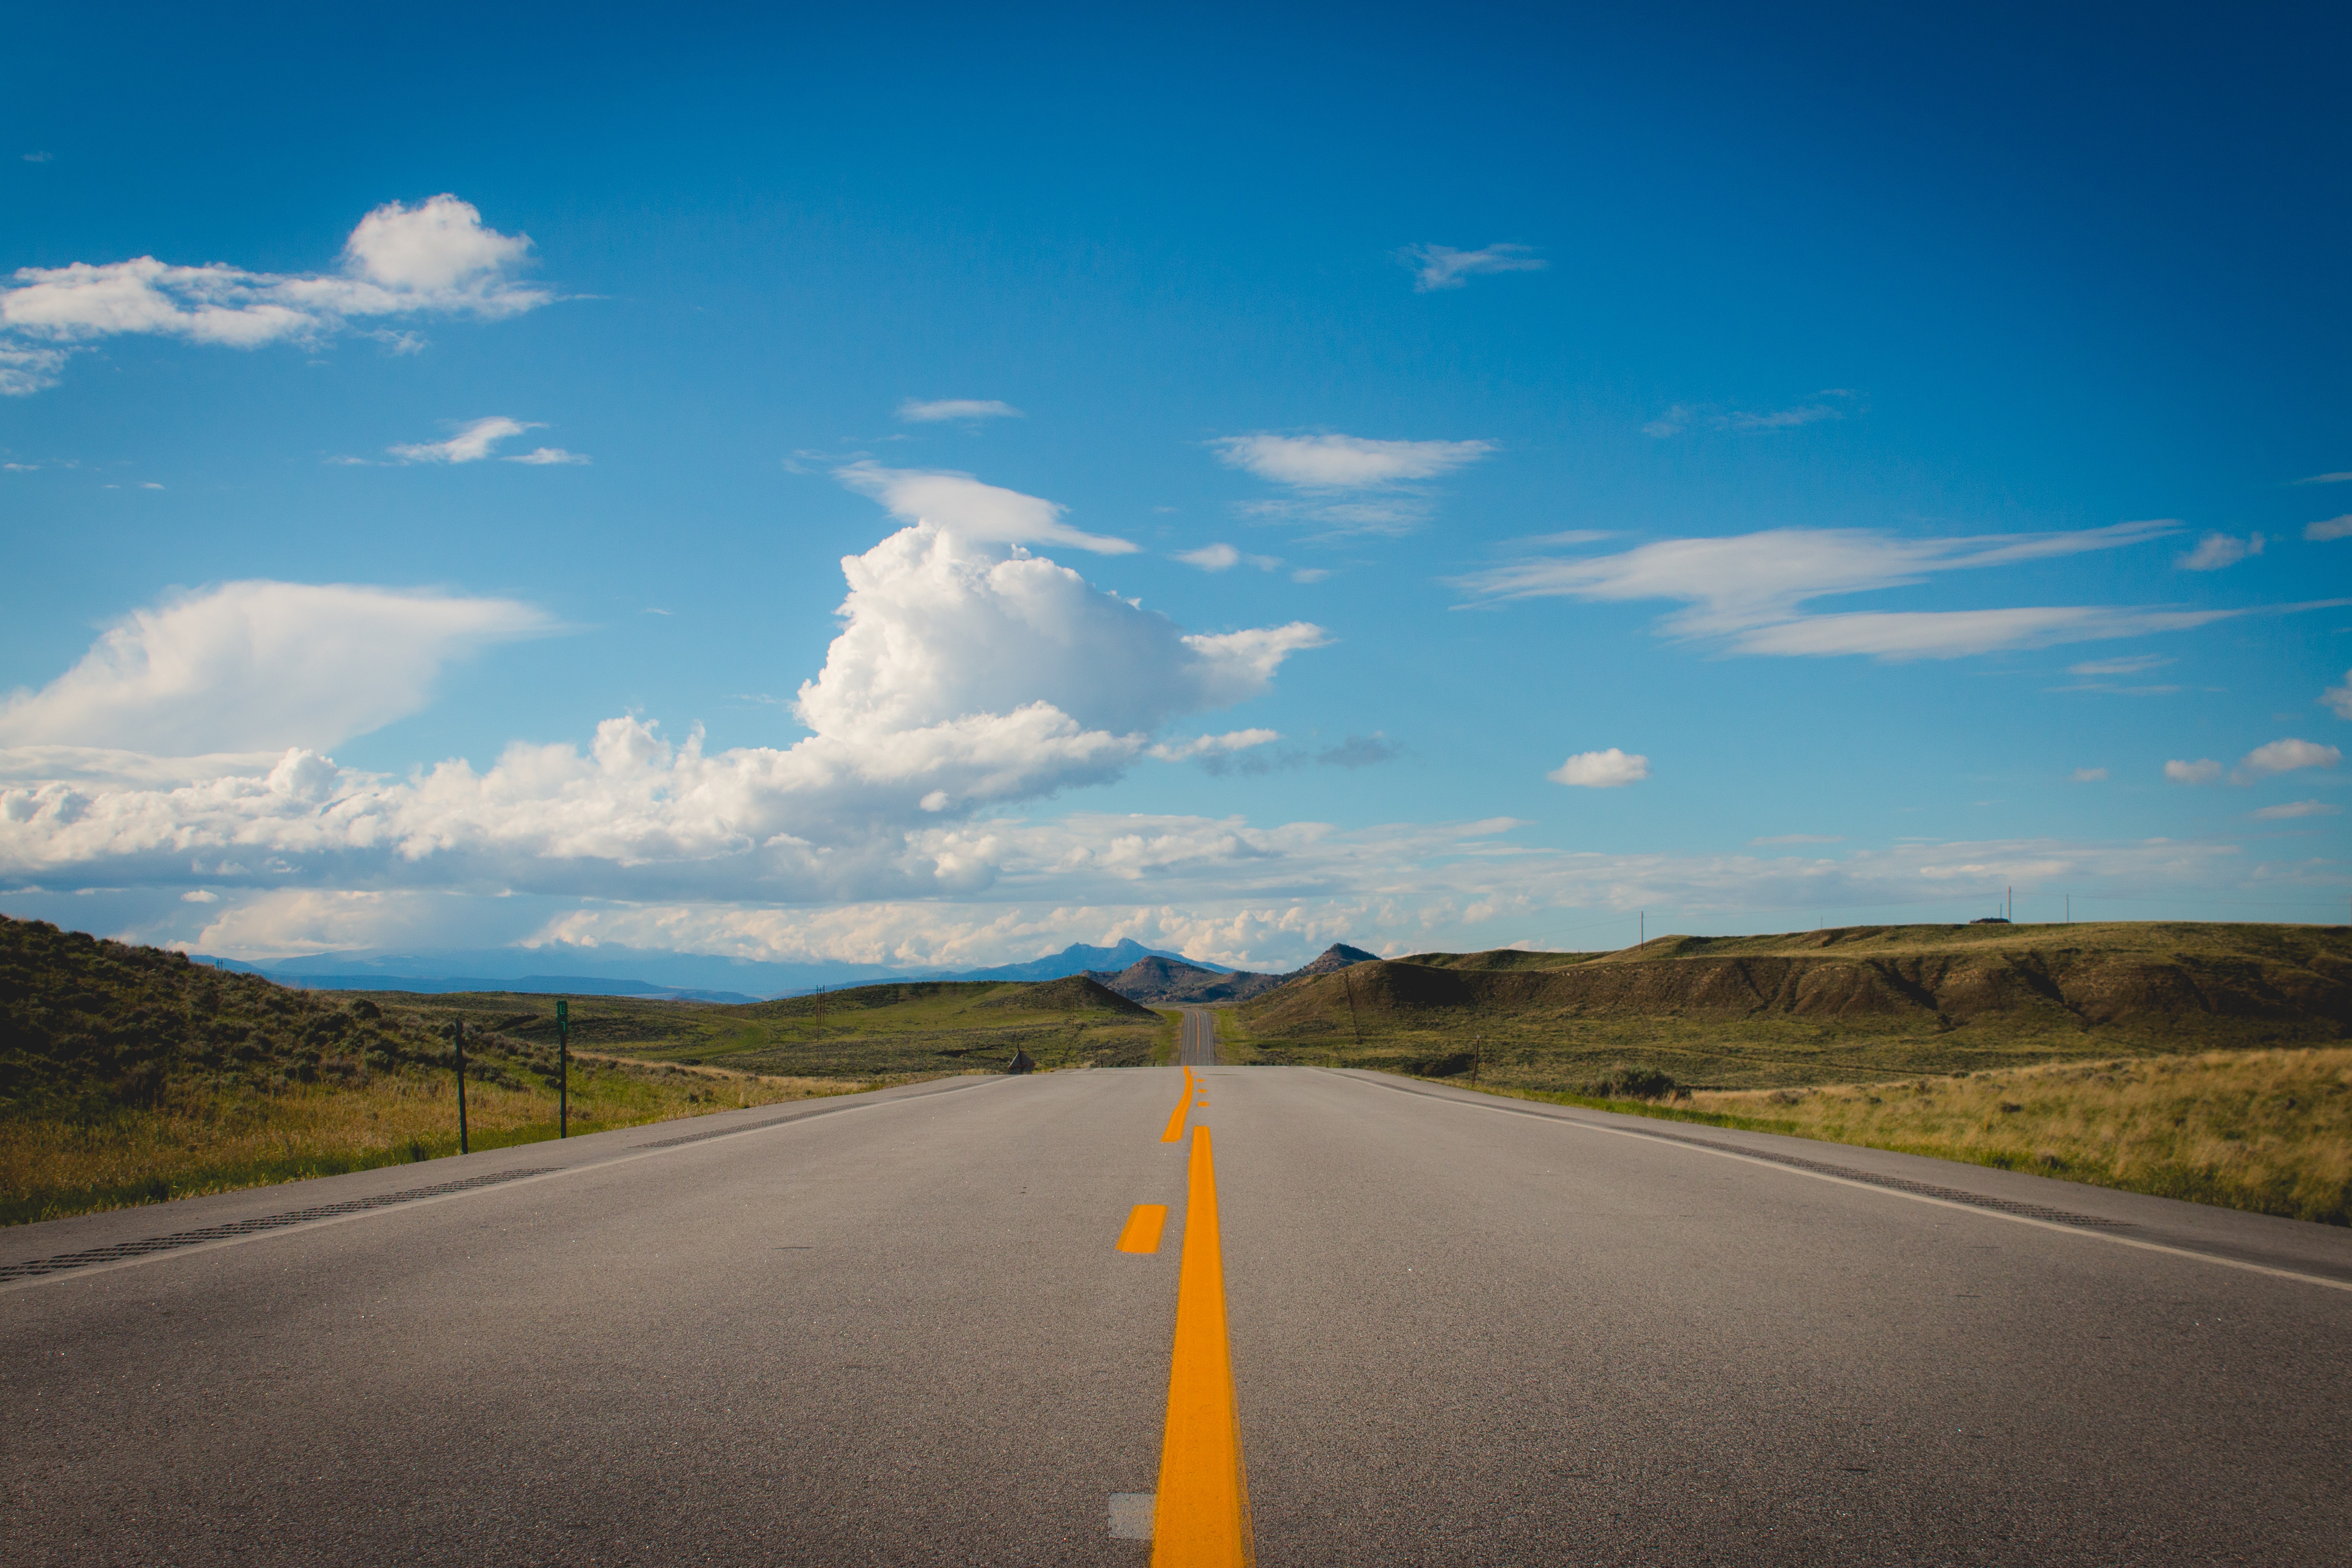
landscape, horizon, cloud, sky, road, field, prairie, morning, highway, driving, asphalt, dusk, journey, plain, road trip, mountains, grassland, infrastructure, rural area, meteorological phenomenon, nonbuilding structure, controlled access highway